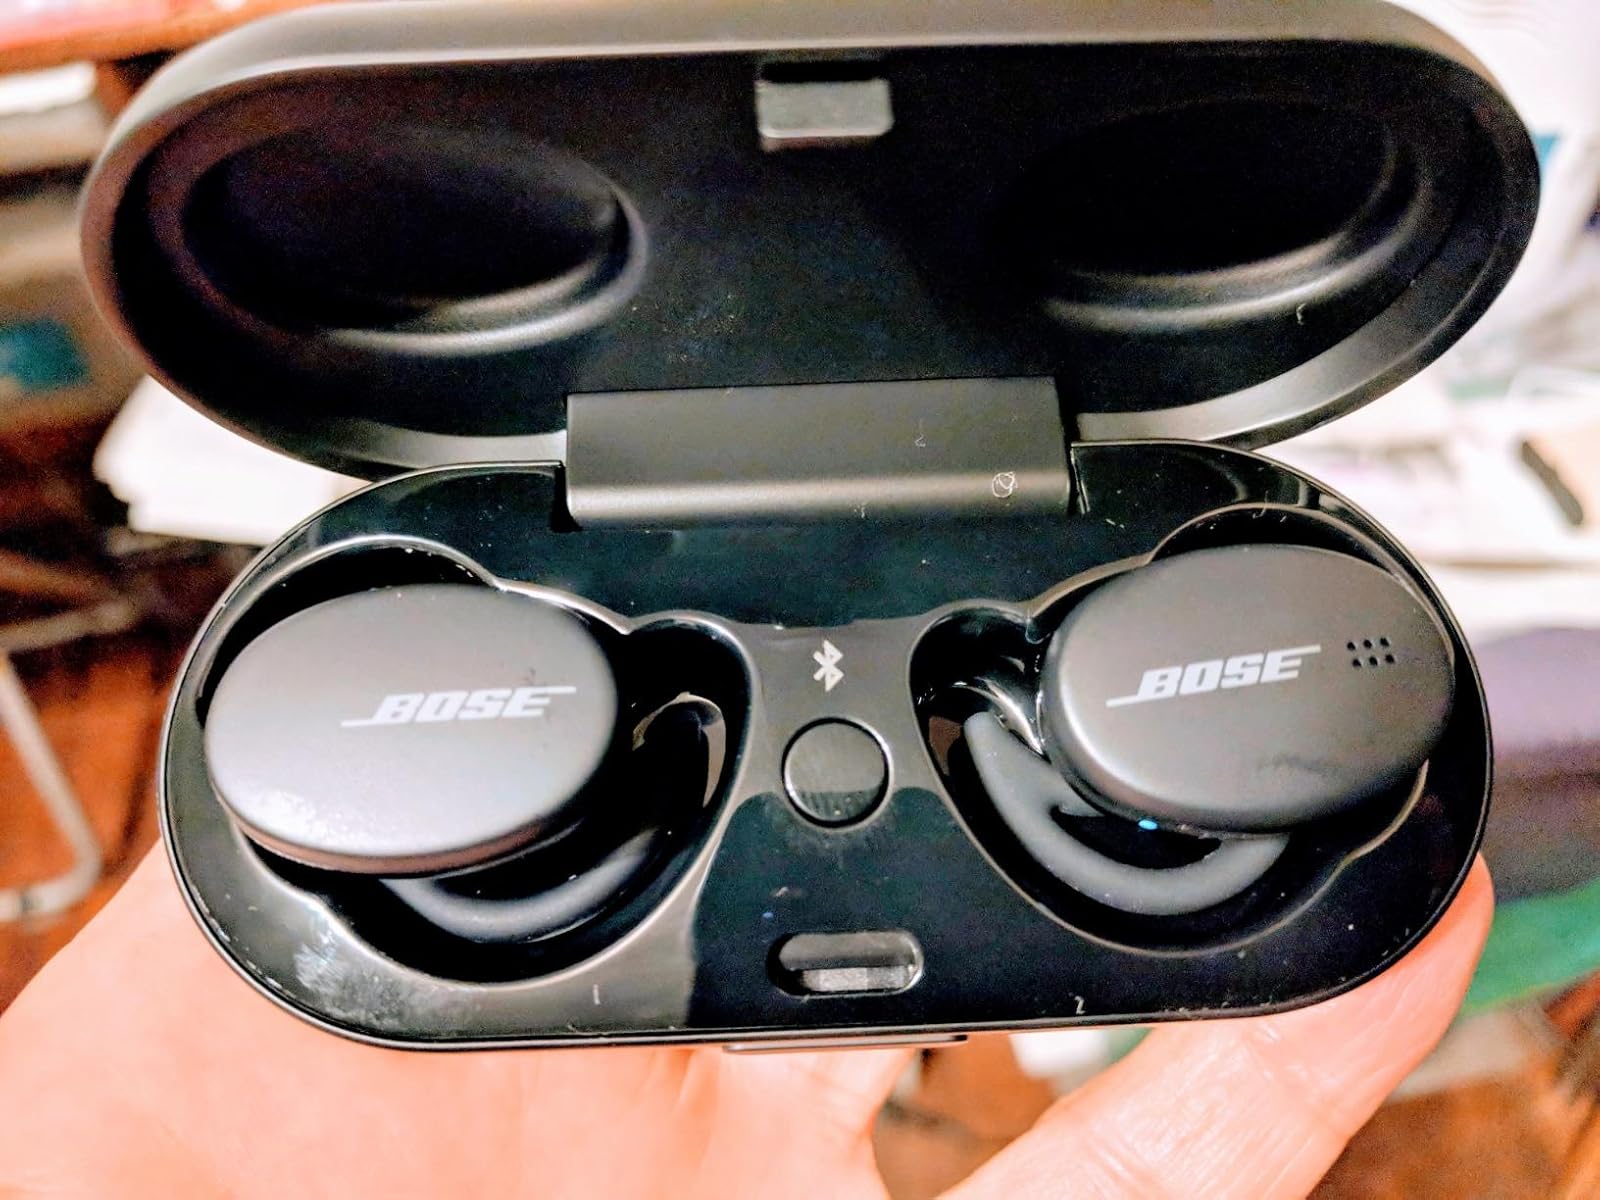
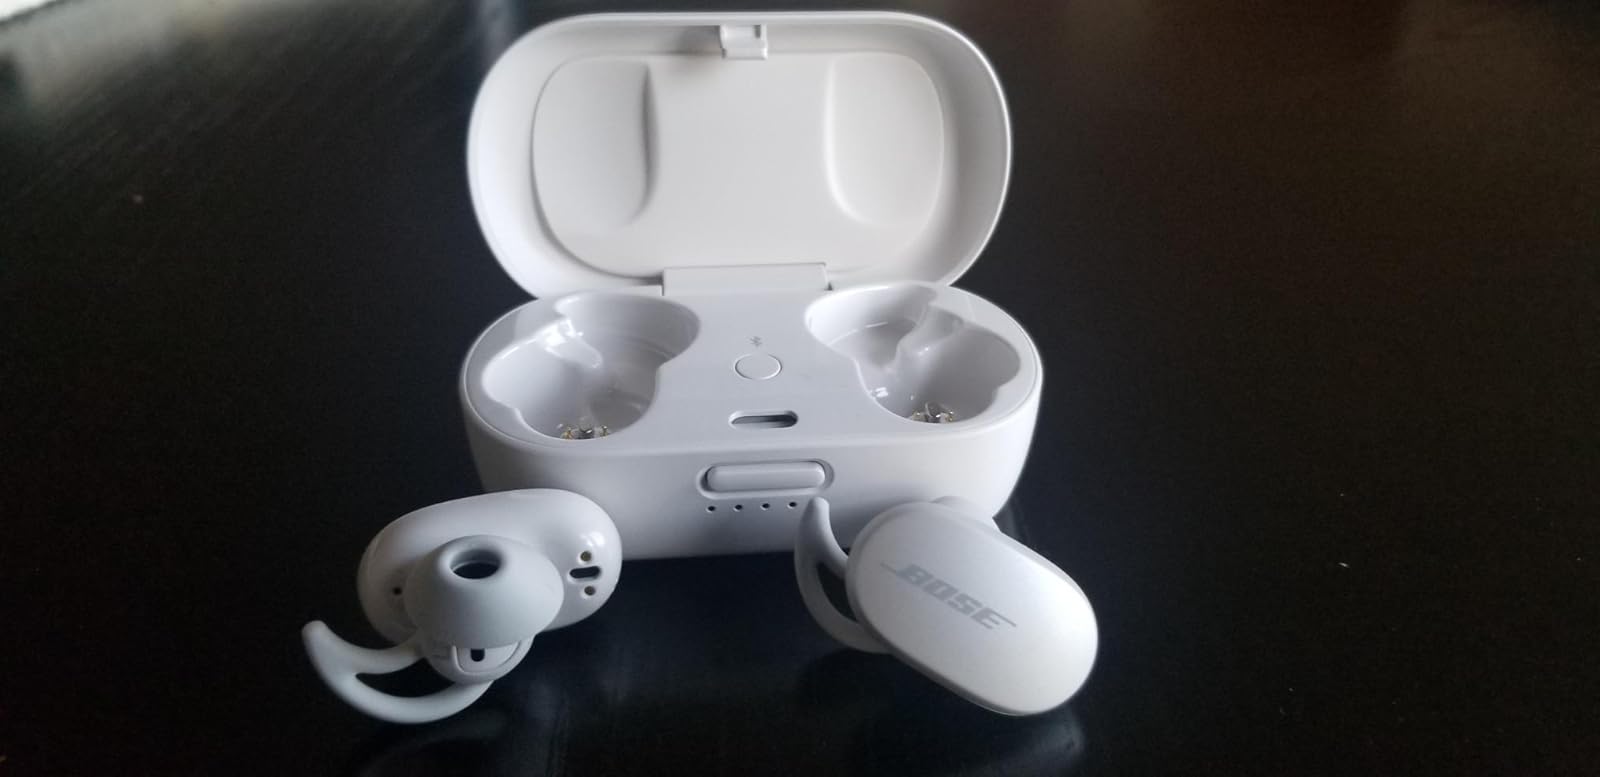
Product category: earbuds
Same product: no